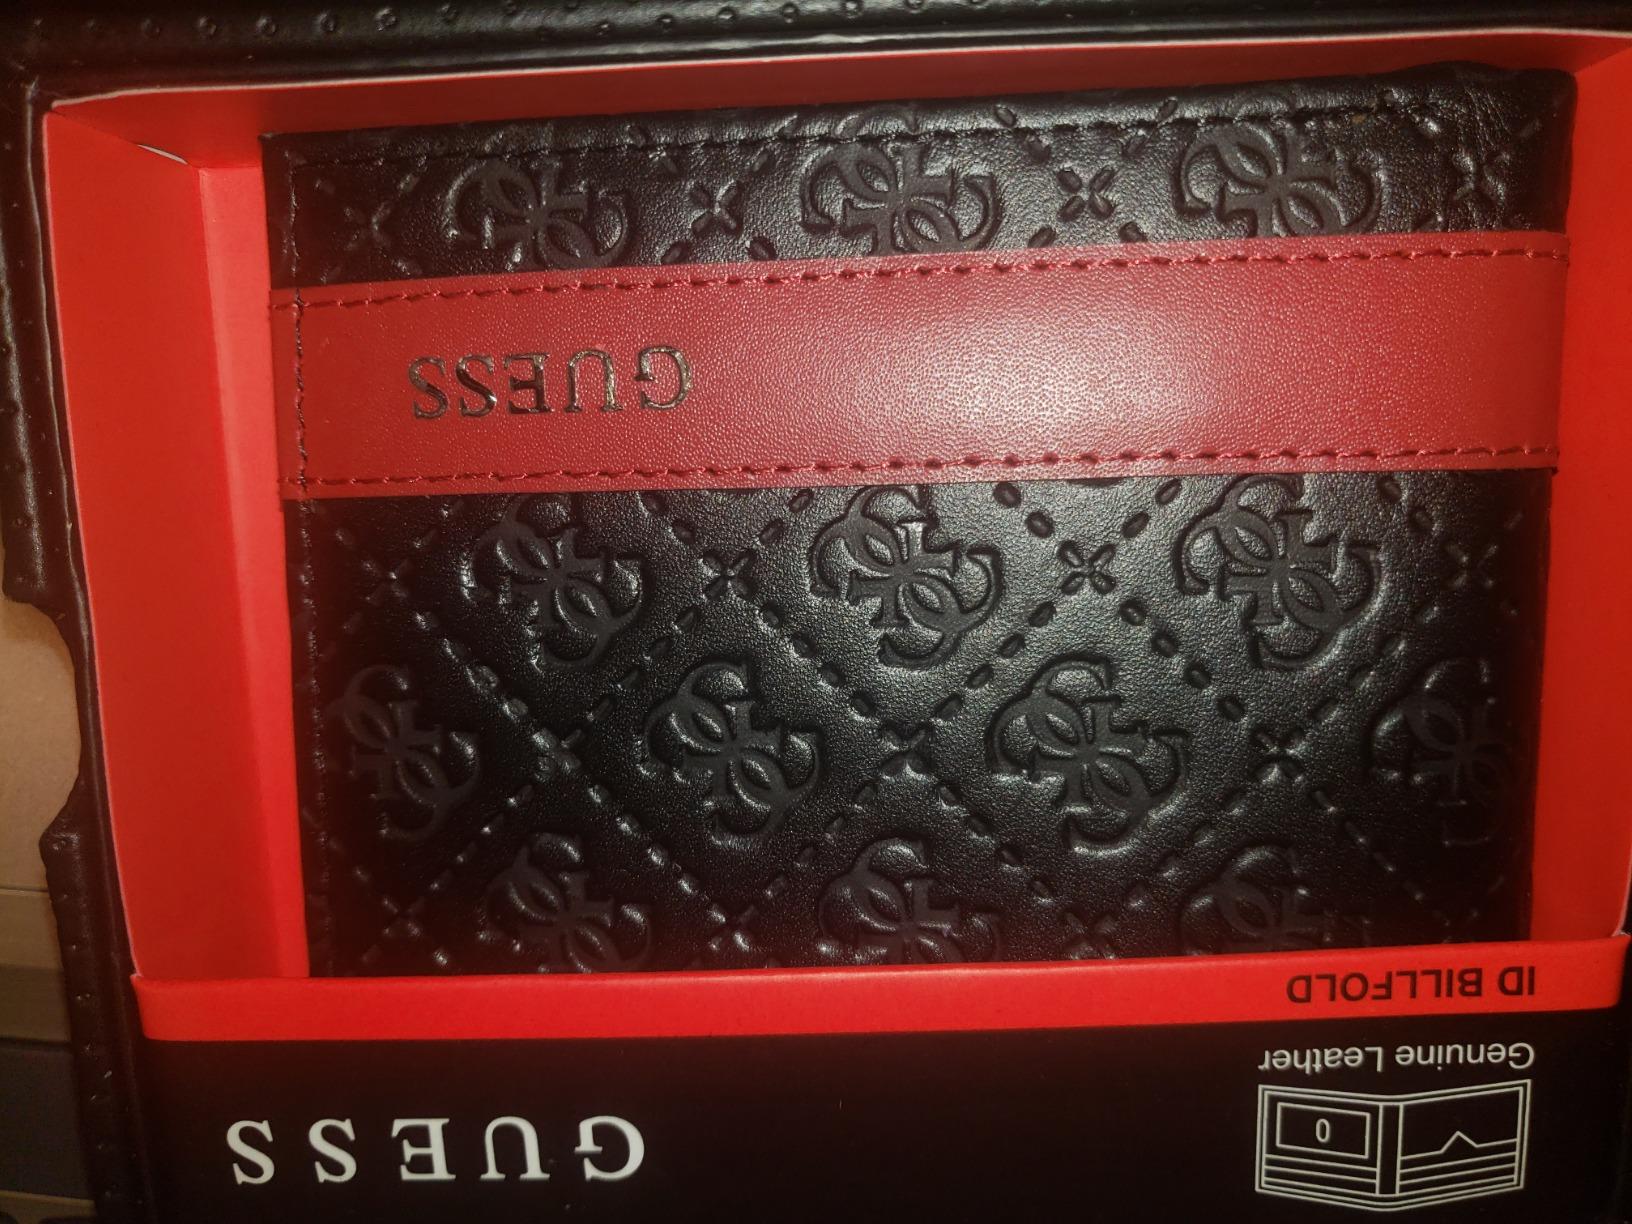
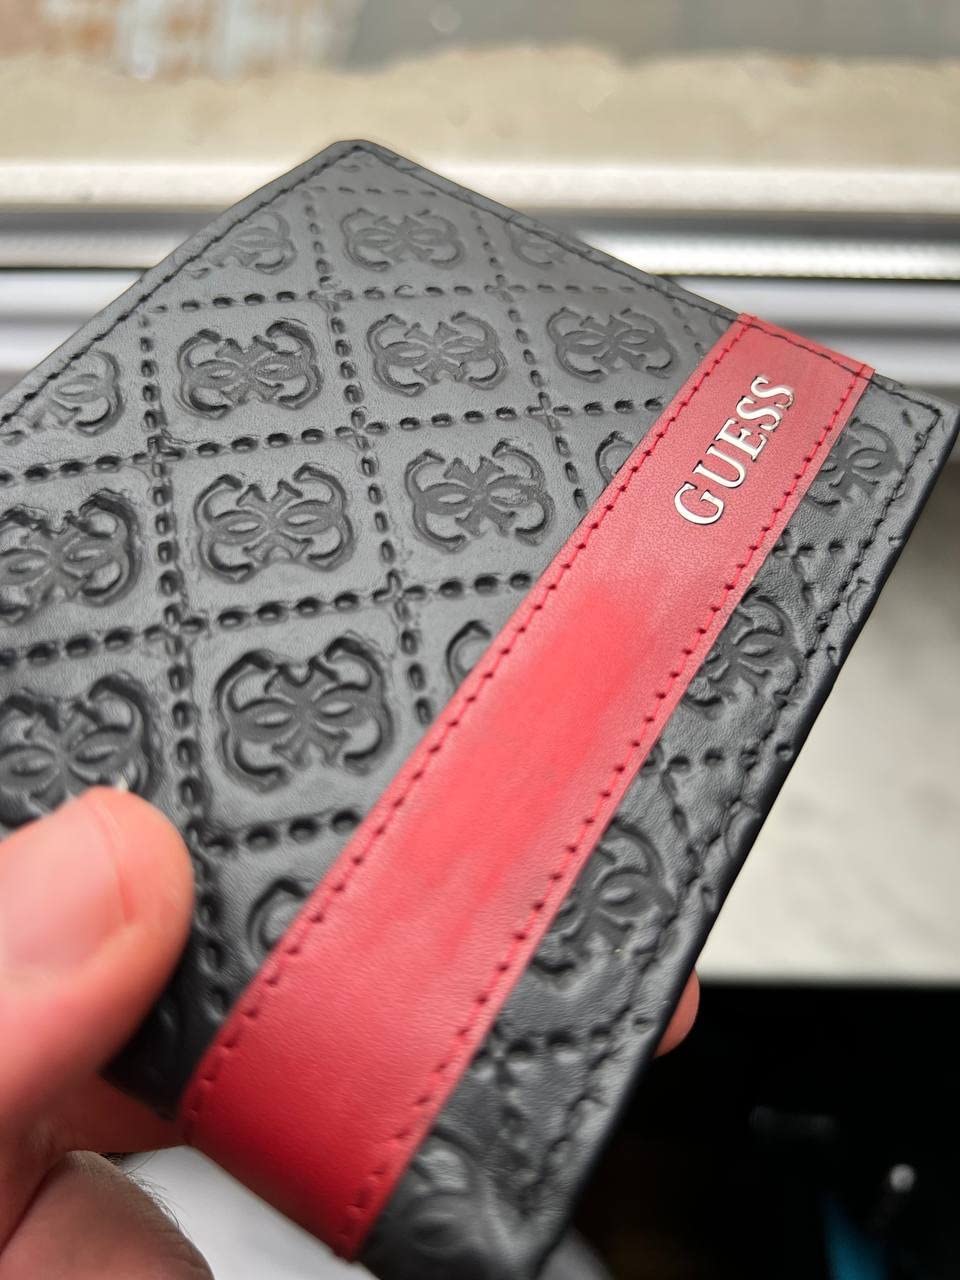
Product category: accessories_wallet
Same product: yes